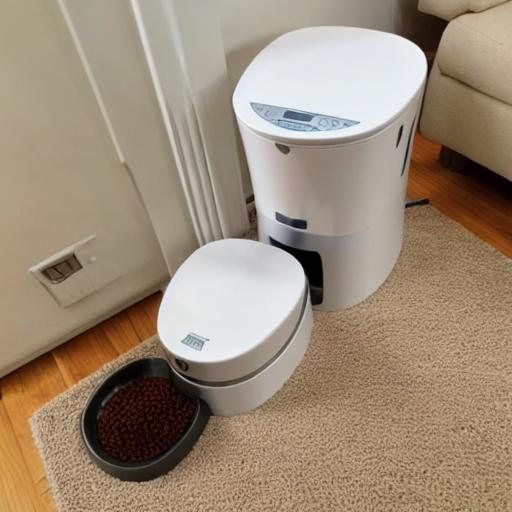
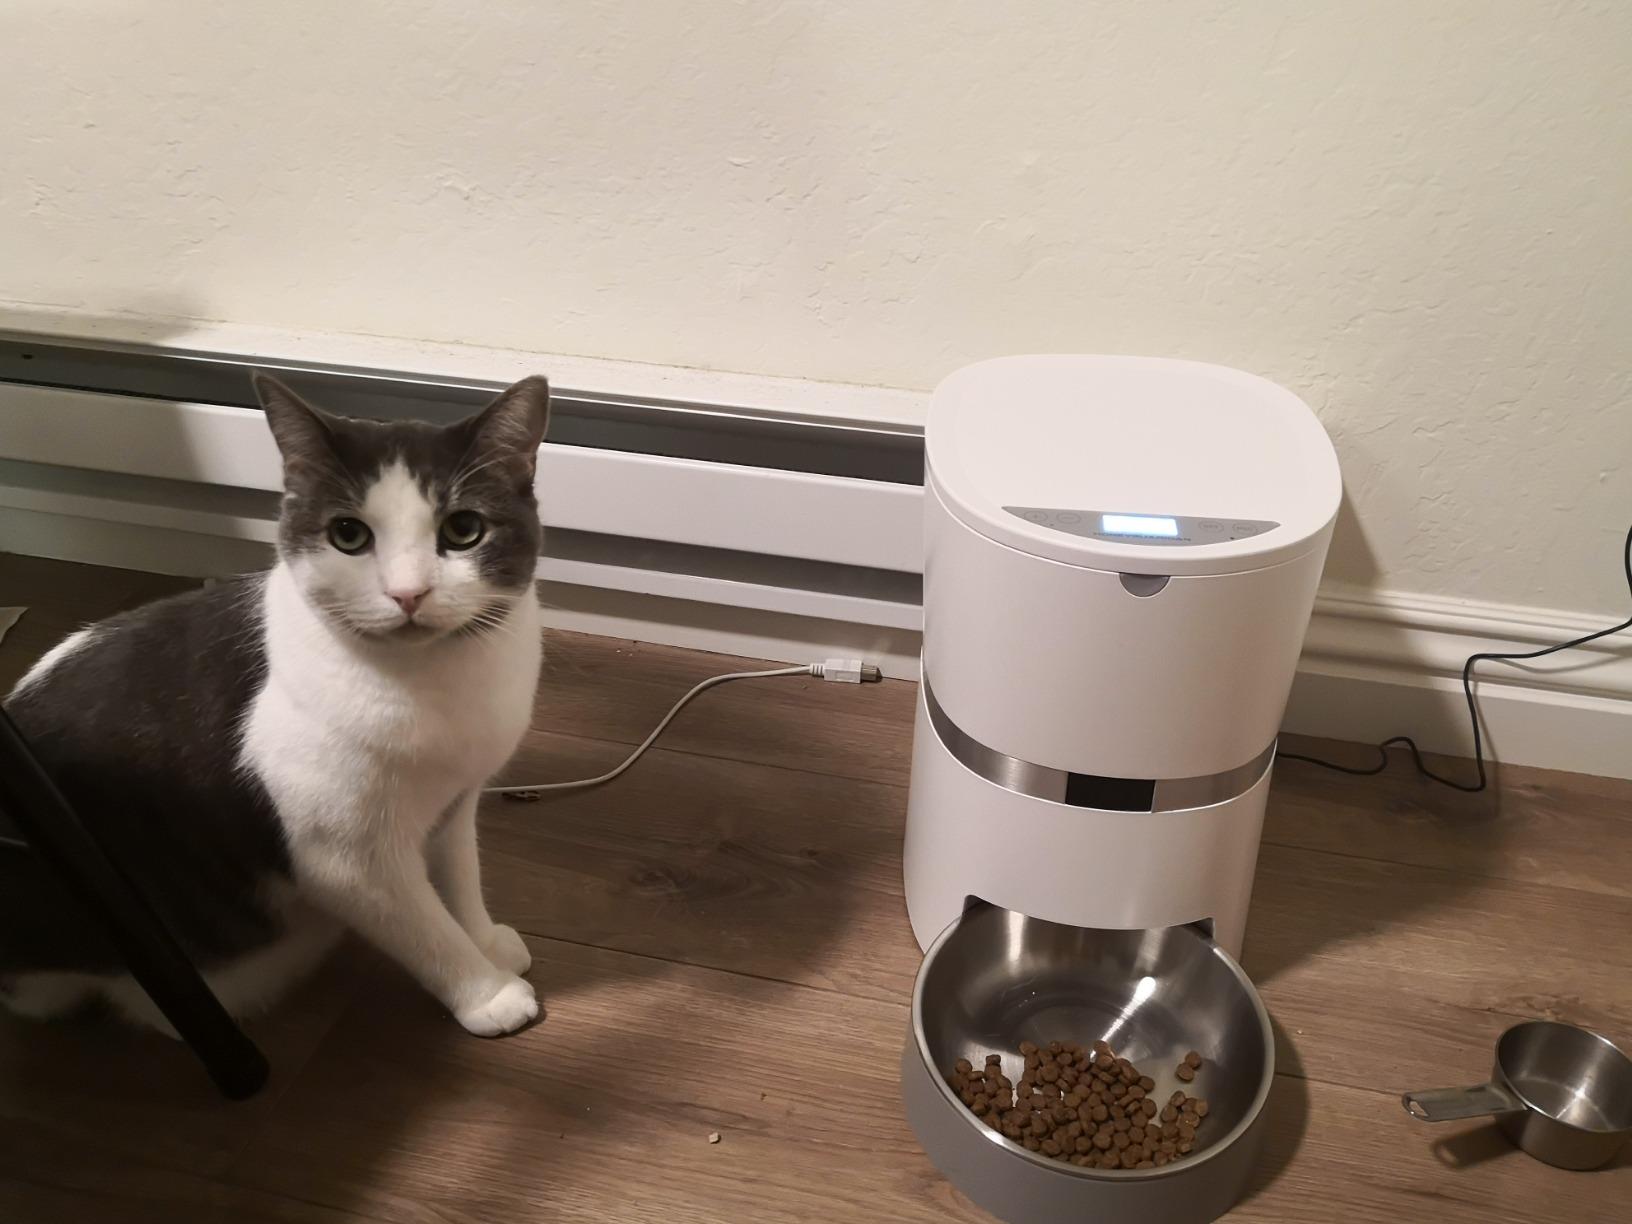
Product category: items_feeder
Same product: no